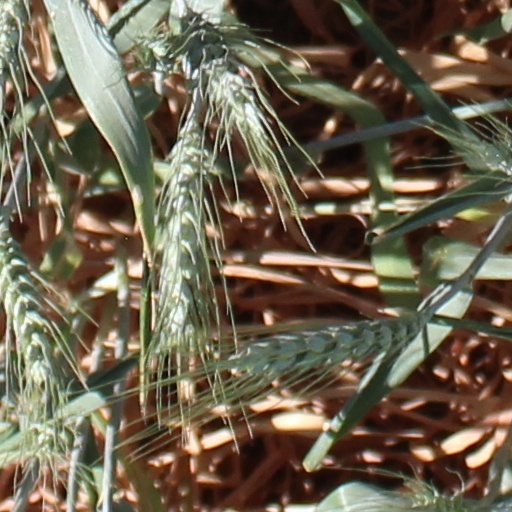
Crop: wheat